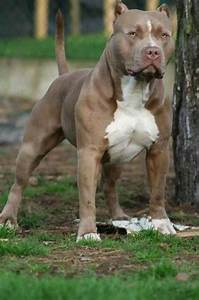
Label: dog